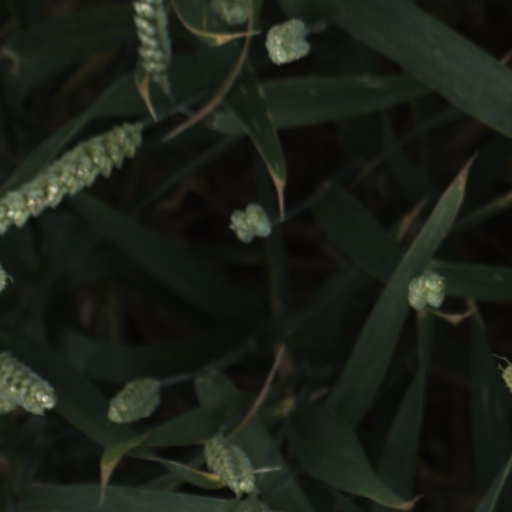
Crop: wheat